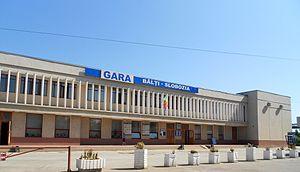
La gare de Bălți-Slobozia, communément appelée "Gare du Nord", est une gare ferroviaire moldave, située sur la place de la Gare du Nord, à l'intersection de l'Avenue de la Paix, dans la ville de Bălți. C'est l'une des deux gares de la ville.